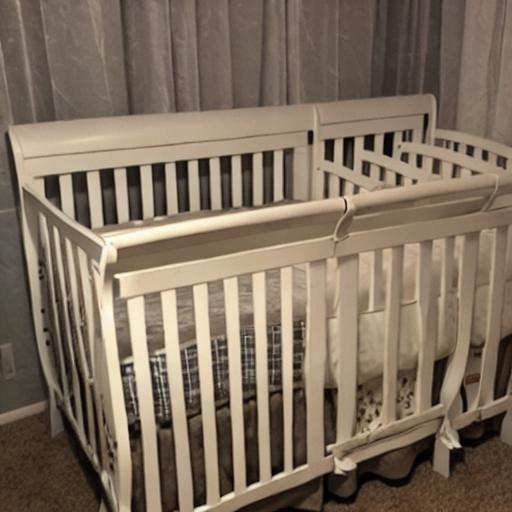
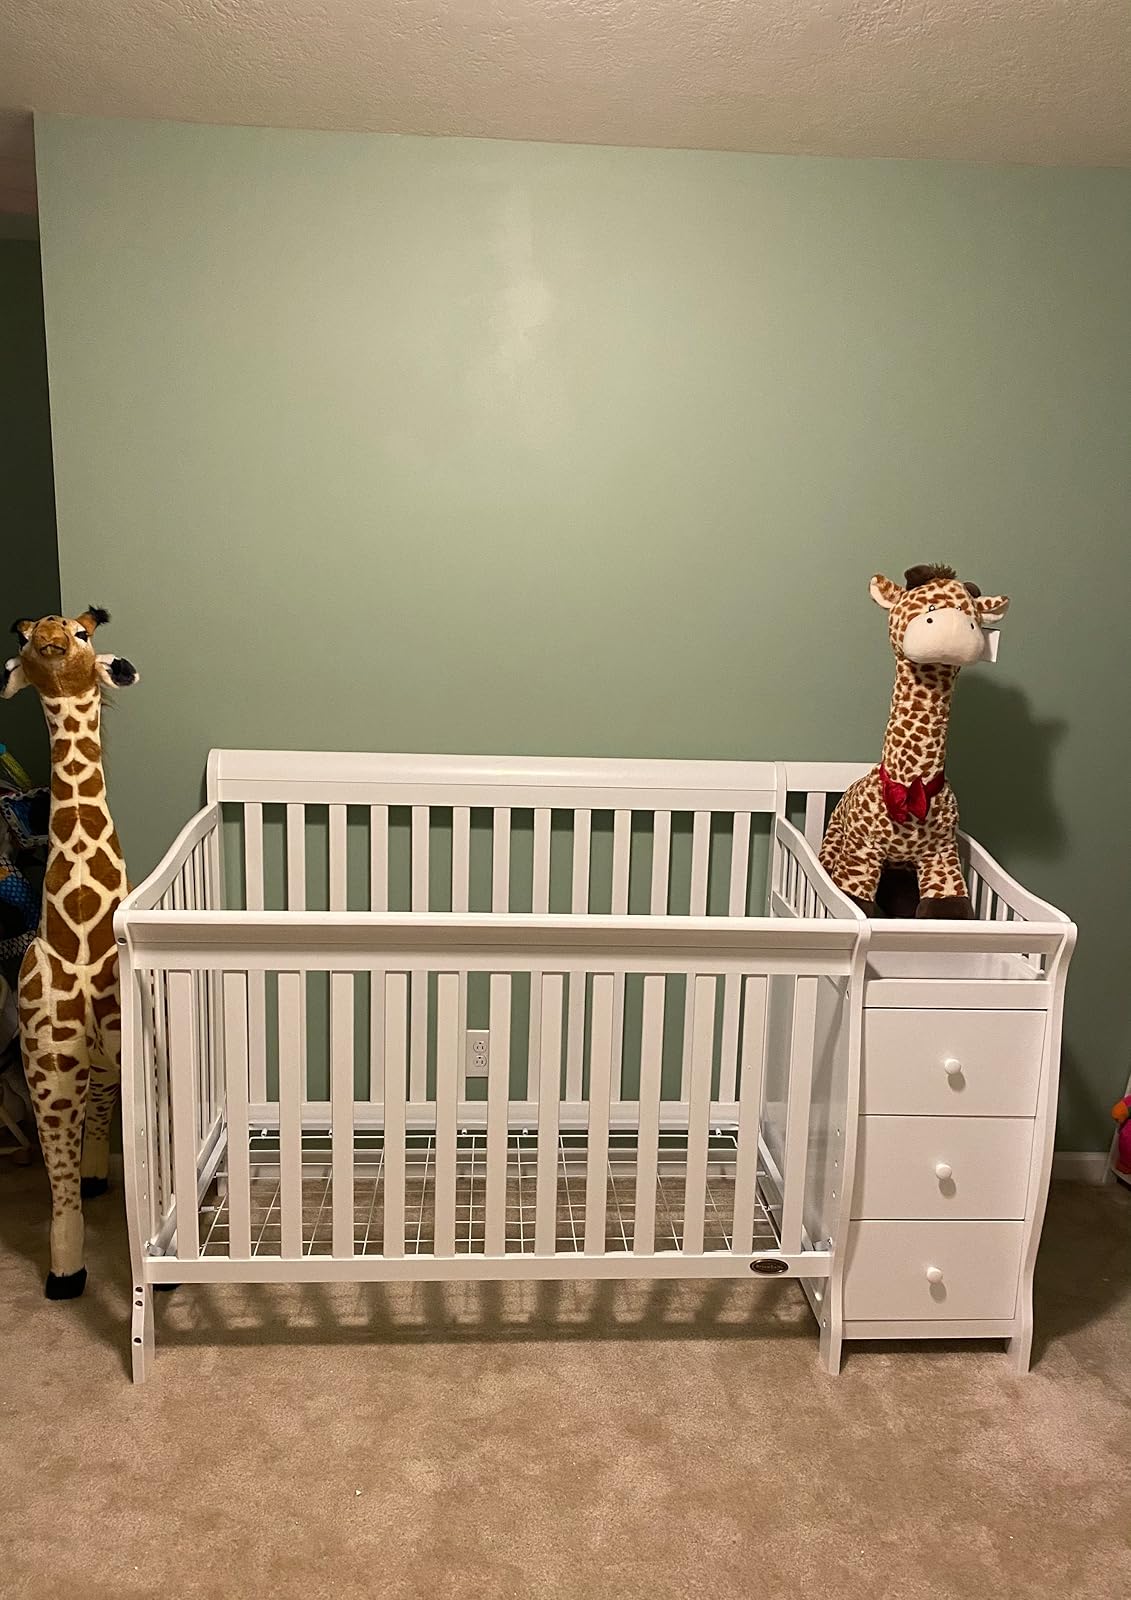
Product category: products_crib
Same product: no